Mary C. Pendleton

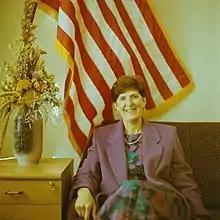
Pendleton in 1992

Mary C. Pendleton (born June 15, 1940) is a retired American diplomat who was the first American ambassador to Moldova after it gained independence from the Soviet Union (1992 until 1995).